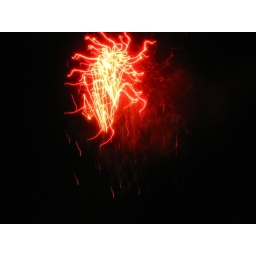
July 28th - 11pmbig party in town on the other waterside with fireworksand me watching from the bedroom window